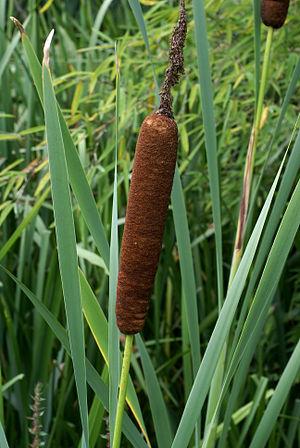
La massette à larges feuilles, aussi appelée roseau à massette, rauche, ou quenouille au Canada, est une plante de la famille des Typhaceae. C'est l'espèce la plus commune du genre Typha.